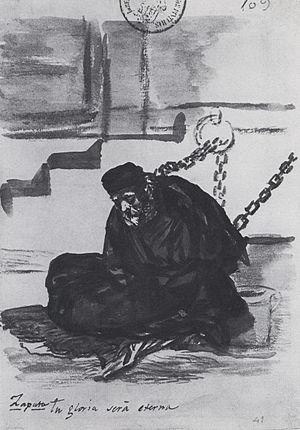
Tableau de Goya représentant Diego Mateo López Zapata, emprisonné avant son procès au tribunal de l'inquisition de Cuenca